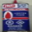
Label: can